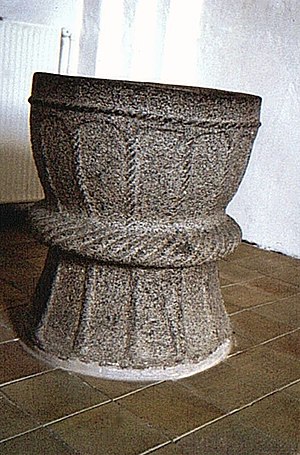
Lunde Kirke (Nordfyns Kommune) / Inventar
Den romanske døbefont.
Lunde Kirke i Danmark. Døbefont
Lunde Kirke er en dansk kirke, der ligger i Lunde, 12 km nord for Odense. Kirken er romansk, men først omtalt i et testamente fra 1304. Et halvt århundrede senere, 1348, er dens sognepræst, Jens, omtalt, og 1457 fik dens præstegård et byggested i Øster Lunde. 1483 udstedte kong Hans et gavebrev til præstegården på et stykke jord mod sjælemesser, hvilket er det eneste kendte tilfælde, hvor denne konge donerede til en landsbykirke.